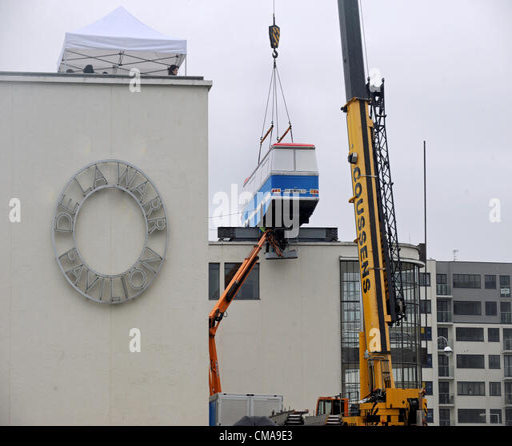
a coach is hoisted by crane on to the roof today as part of sculpture artist